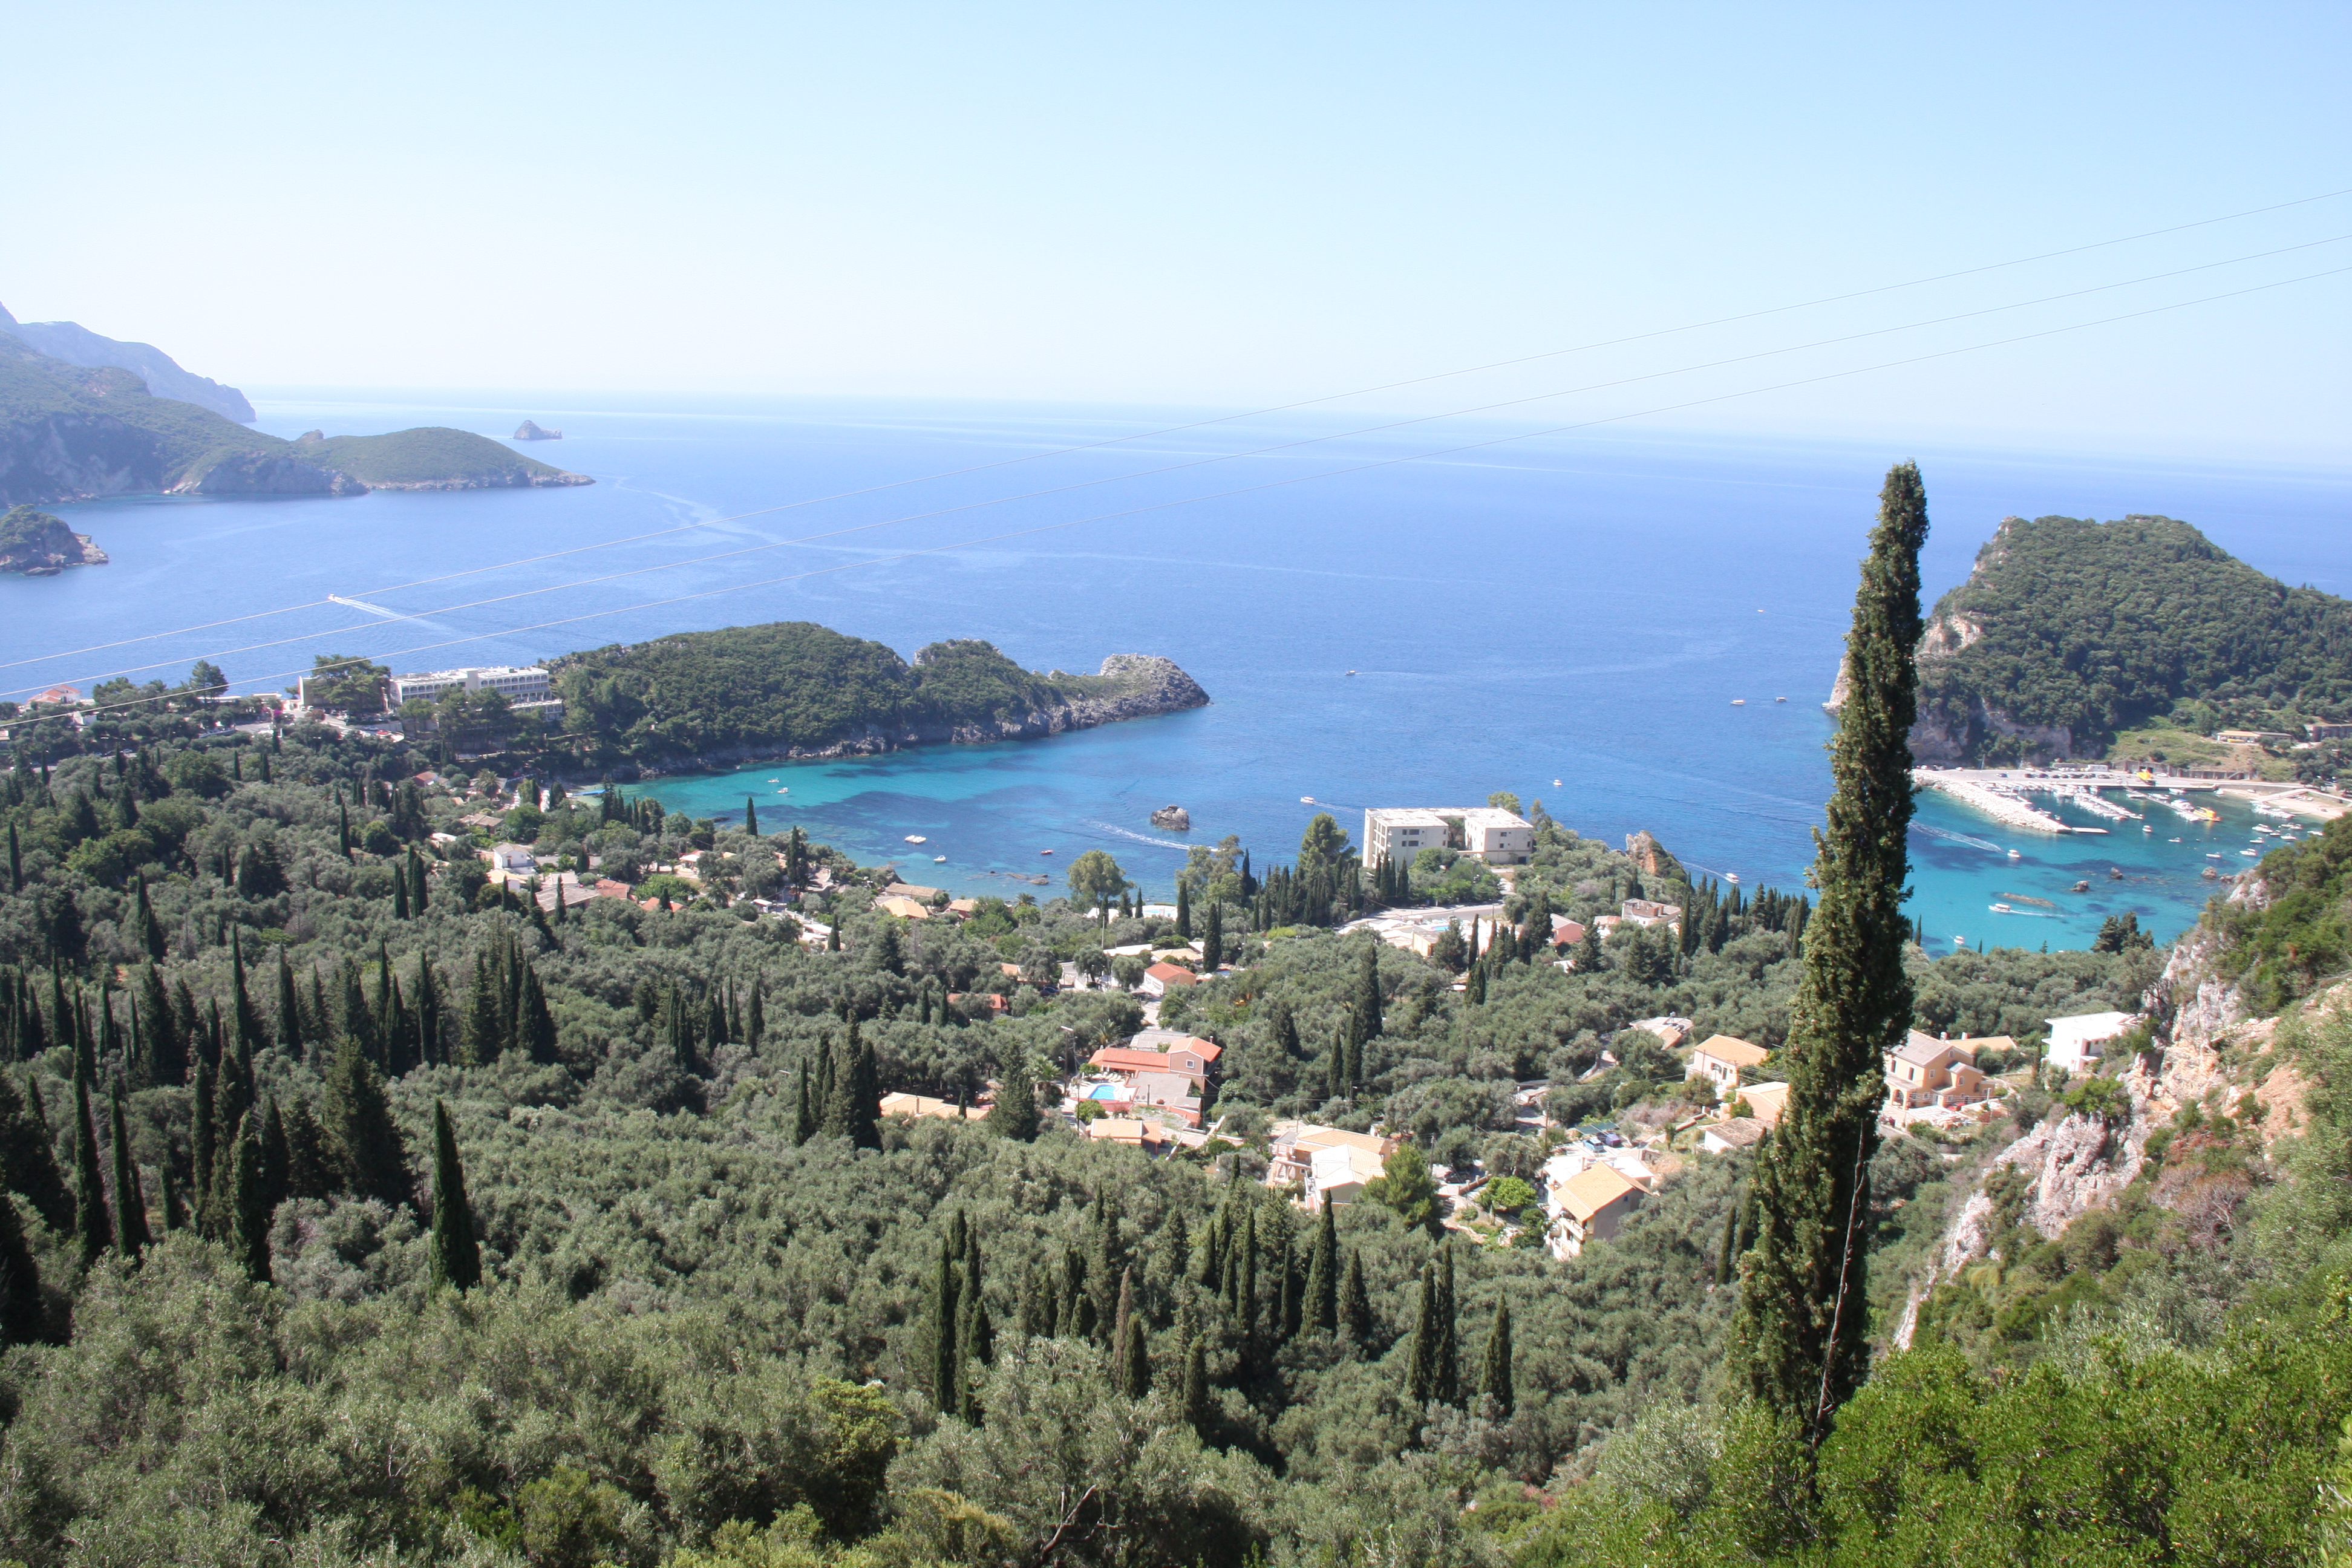
sea, nature, coast, promontory, coastal and oceanic landforms, tourism, bay, mountain, cape, tree, sky, vacation, headland, rock, klippe, hill, hill station, city, terrain, inlet, cliff, mount scenery, national park, peninsula, panorama, lake, village